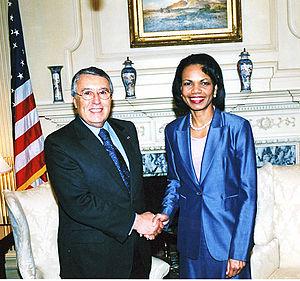
Mohamed Benaïssa, né le 3 janvier 1937 à Asilah, au Maroc, est un homme politique marocain. Ministre des Affaires étrangères du 8 avril 1999 au 15 octobre 2007, il est secrétaire général du Forum d'Assilah, festival qu'il a créé en 1978 avec l'artiste-peintre Mohamed Melehi.